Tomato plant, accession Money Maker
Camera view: horizontal (90 deg, fisheye); turntable rotation: 90 degrees
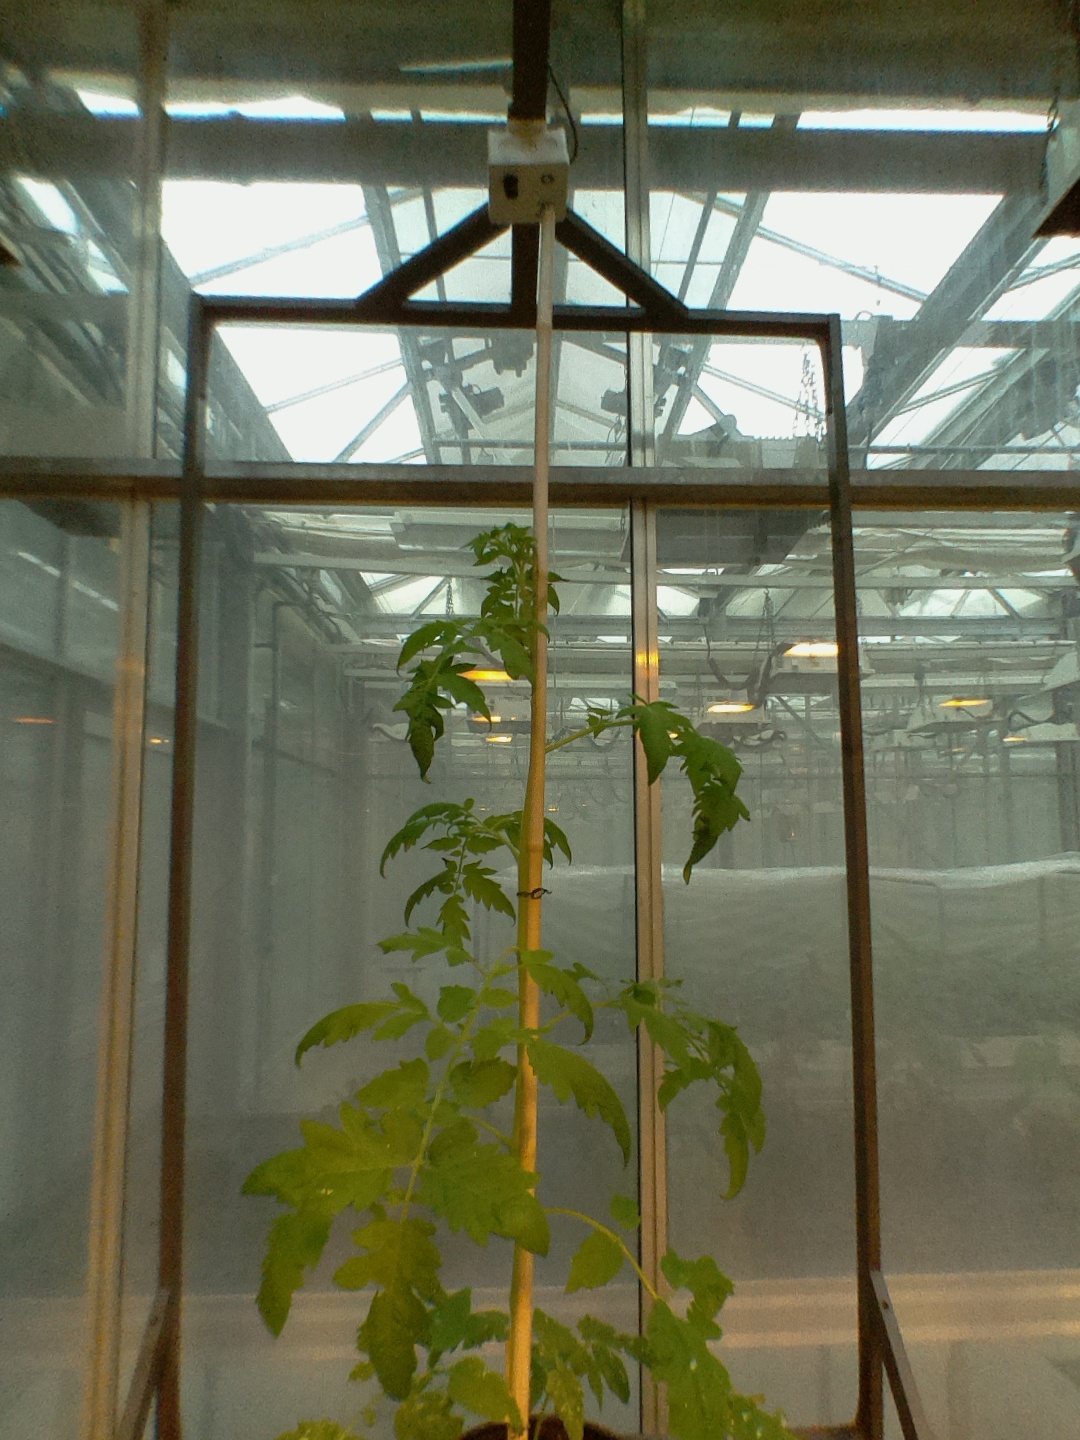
BBCH growth stage 16: 12 of true leaves visible